John Archer (physician)

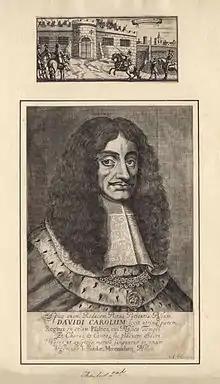
Archer was court physician to King Charles II

Of his origin nothing is certainly known; but he was probably an English Protestant born in Ireland, as he speaks of having been in practice in Dublin in 1660. Irish Catholics were not educated as physicians in the 17th century (see Statutes of Kilkenny and Irish Penal Laws.) He afterwards lived in London, and was styled 'Chymical Physitian in Ordinary to the King' (1671); afterwards, on his engraved portrait, he is called simply 'medicus in ordinario regi' (1684). He boasts that, on the favorable report of some of his patients, his majesty was pleased to command him 'to help some noble persons afflicted with a fistule.' He was never a member of, or in any way licensed by, the College of Physicians.